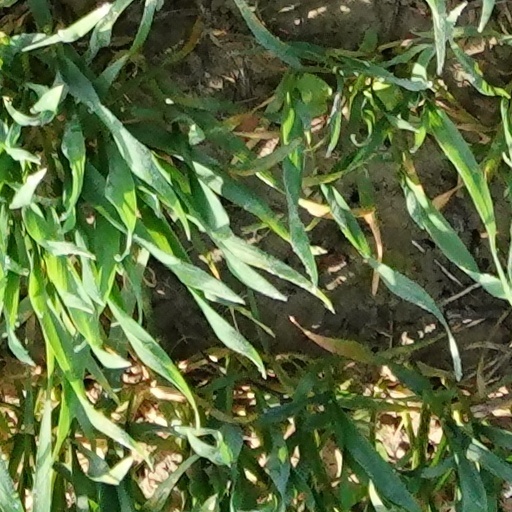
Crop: wheat